Montpon-Ménestérol station

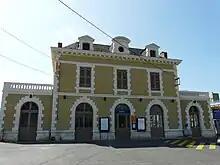
Montpon-Ménestérol station entrance

Montpon-Ménestérol is a railway station in Montpon-Ménestérol, Nouvelle-Aquitaine, France. The station is located on the Coutras - Tulle railway line. The station is served by TER (local) services operated by SNCF.